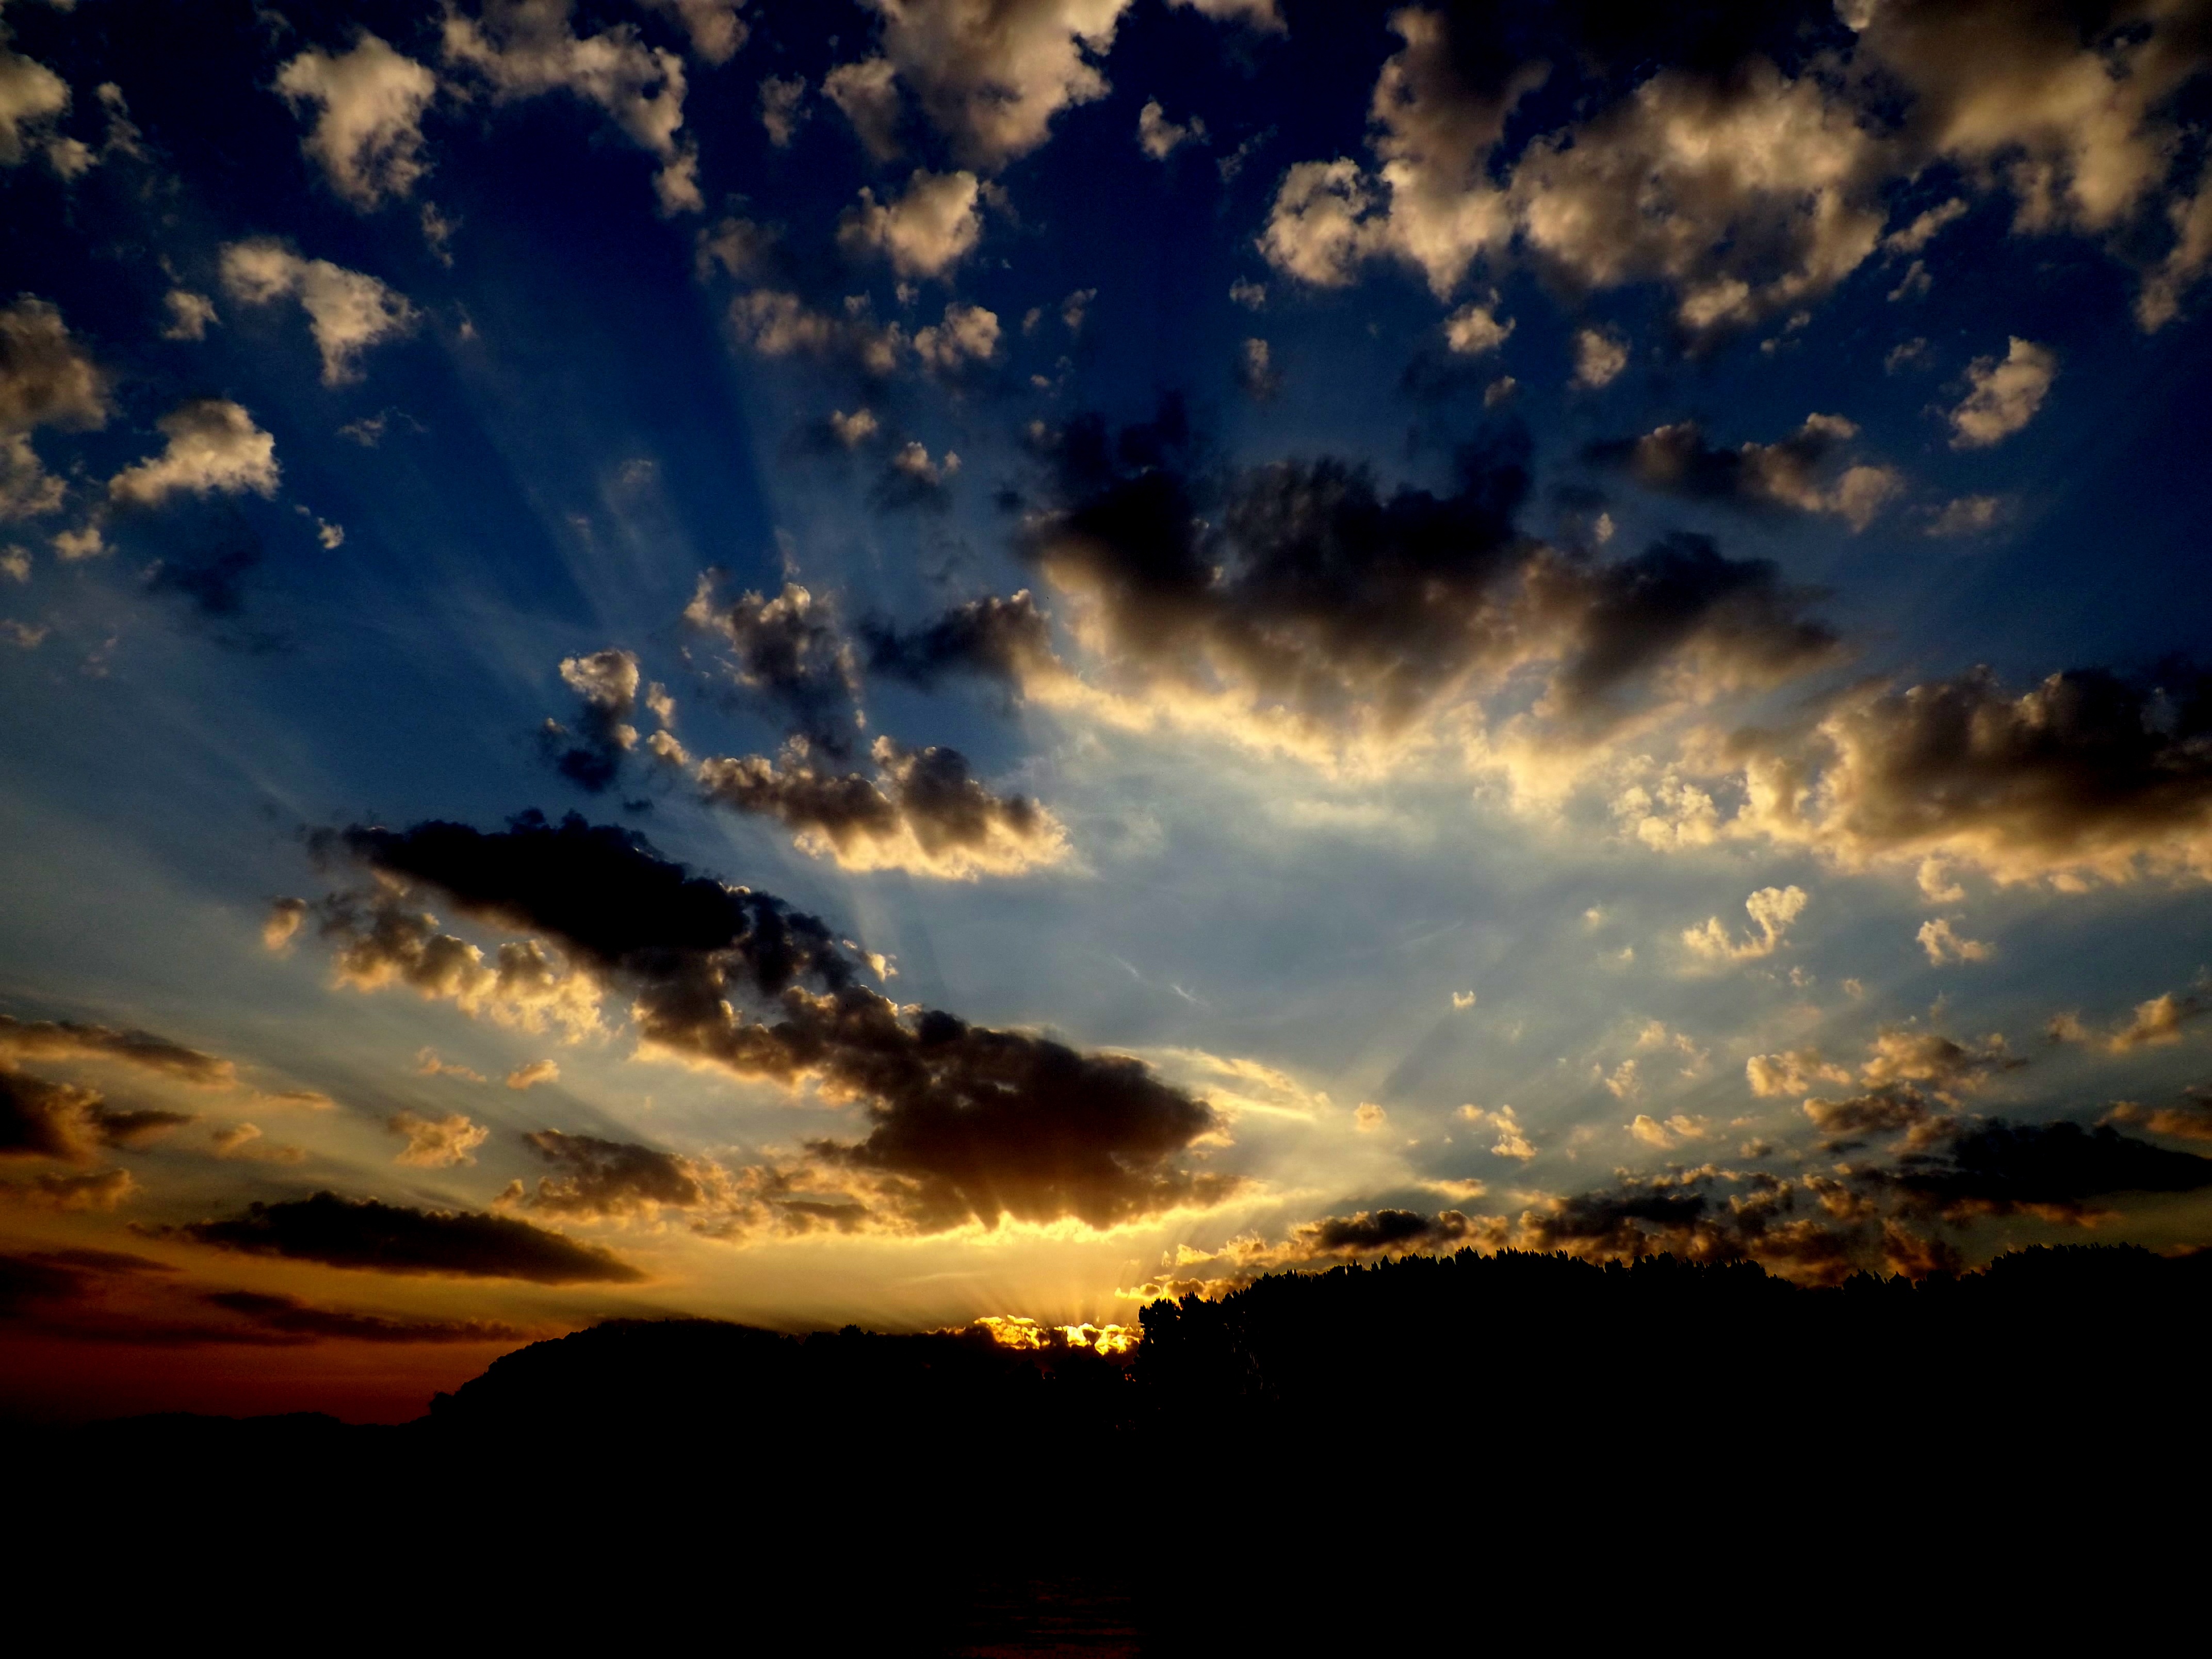
water, horizon, cloud, sky, sun, sunrise, sunset, sunlight, morning, dawn, atmosphere, dusk, evening, twilight, reflection, red, shadow, in the evening, afterglow, meteorological phenomenon, red sky at morning